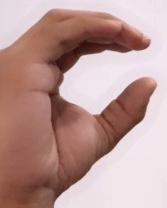
ASL sign: C